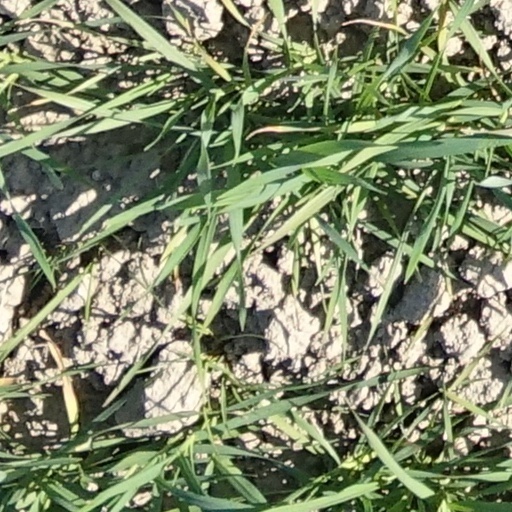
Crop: wheat